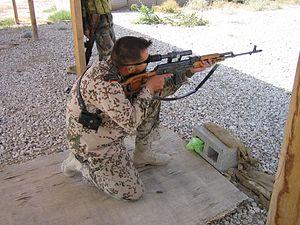
OMLT est l'acronyme anglais de Operational Mentor and Liaison Team. En français, Équipe de Liaison et de Tutorat Opérationnel.